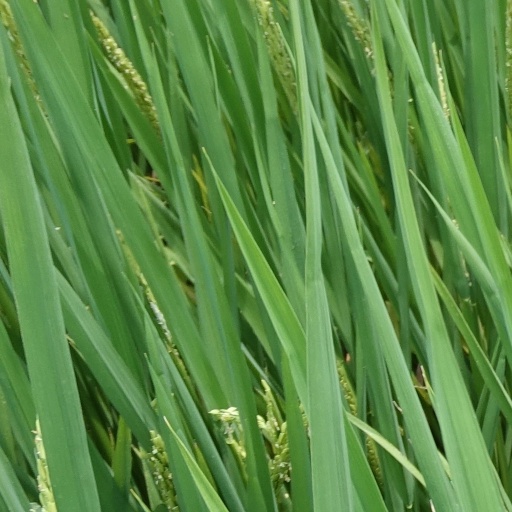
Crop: rice